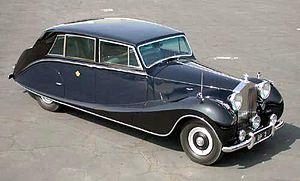
La Phantom IV est le modèle le plus exclusif de Rolls-Royce jamais construit. Seulement 18 exemplaires ont été réalisés entre 1950 et 1956, exclusivement pour des membres de famille royale d'Angleterre et des chefs d'État. 16 des 18 exemplaires existent toujours.